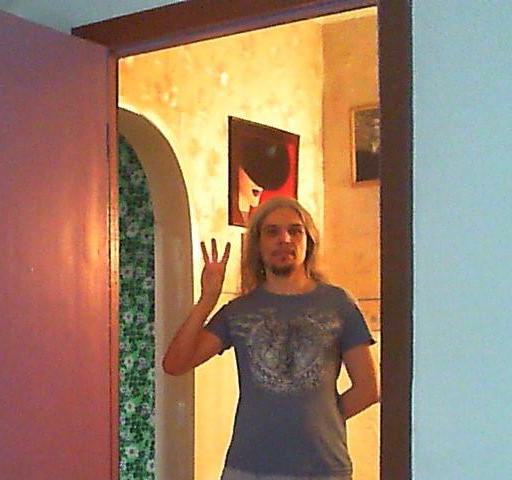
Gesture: three